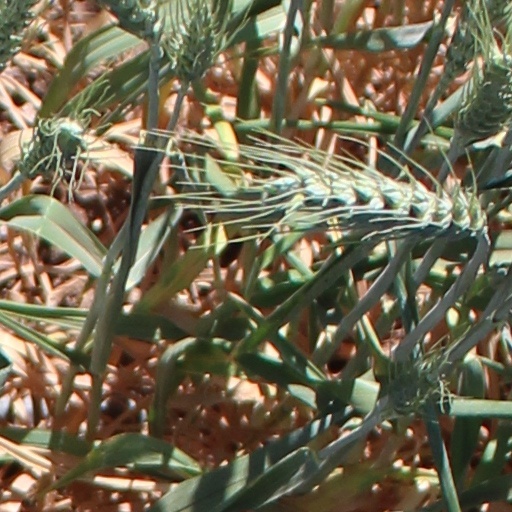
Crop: wheat